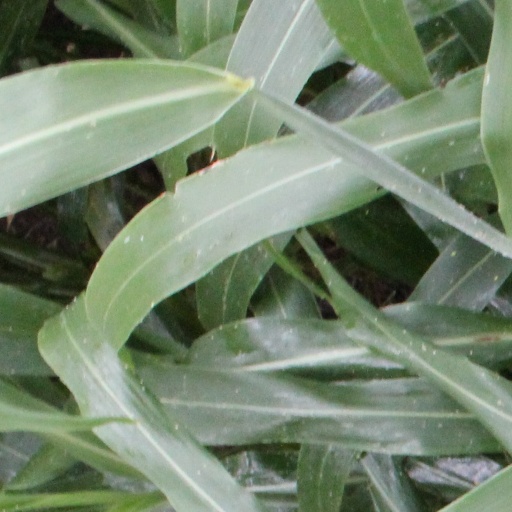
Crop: sorghum